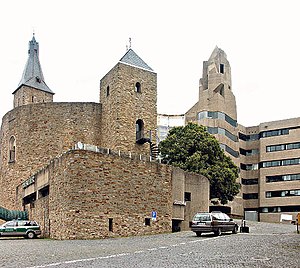
Bergisch Gladbach / Historie
Den gamle borg og rådhuset i Bensberg
Bergisch Gladbach er en by i Tyskland i delstaten Nordrhein-Westfalen med omkring 105 000 indbyggere. Byen er administrationssæde for landkreisen Rheinisch-Bergischer Kreis. Bergisch Gladbach ligger på østsiden af Rhinen, omtrent 10 km øst for Köln.